Śródka, Poznań

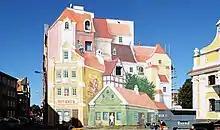
Śródka Tale Mural in 2015

Since 2015 the Śródka Tale Mural painted on one of its tenement houses, makes up an important landmark of Śródka Marketplace. The mural refers to a history of the neighbourhood and features some local characters such as a butcher, a trumpeter as well as Władysław Odonic, the Duke of all Greater Poland.